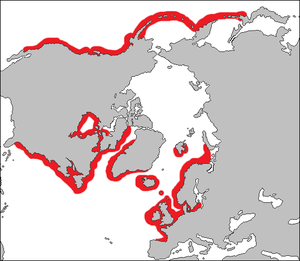
Spættet sæl
Spættet sæls udbredelse
Spættet sæls udbredelse
Spættet sæl er en ægte sæl, vidt udbredt langs kysterne i de tempererede og arktiske farvande på den nordlige halvkugle. I Atlanterhavet findes den i Nordvesteuropa, Østersøen, Svalbard, Island, Grønland og langs den Nordamerikanske østkyst. I Stillehavet findes den fra Den Californiske Halvø langs Vestkysten over Canada, Alaska og Aleuterne til Kamtjatka, Korea og nordlige Japan